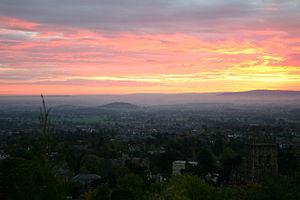
Great Malvern [greɪt.mɔːlvən] est une station thermale du Worcestershire en Angleterre, située dans la région des collines Malvern.